USS Franklin D. Roosevelt

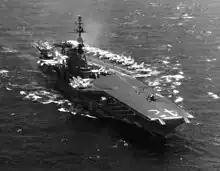
"Roosevelt" in 1970 after her austere 11-month refit of 1968–69.

On 24 October 1958, "Franklin D. Roosevelt" supported in the evacuation of 56 American citizens and three foreign nationals from Nicaragua, Cuba, as the Cuban Revolution came to a climax.